Mark LaMura

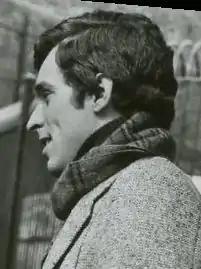
LaMura in 1977

Mark LaMura (October 18, 1948 – September 11, 2017) was an American television actor. His name was occasionally spelled as Mark La Mura or Mark Lamura.